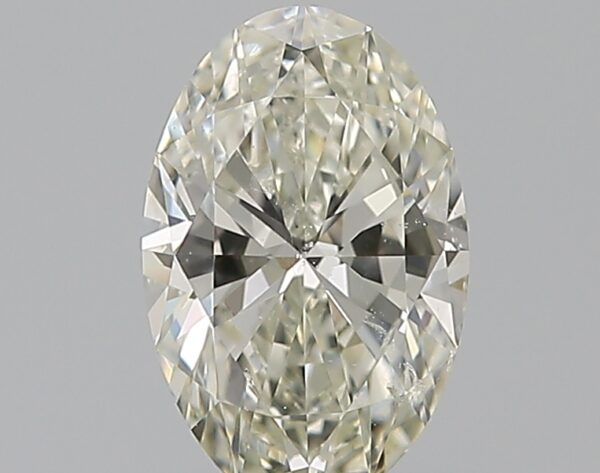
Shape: oval
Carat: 0.75
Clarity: SI1
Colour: J
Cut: EX
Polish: EX
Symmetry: VG
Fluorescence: F
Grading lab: GIA
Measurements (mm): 7.57 x 4.96 x 3.1